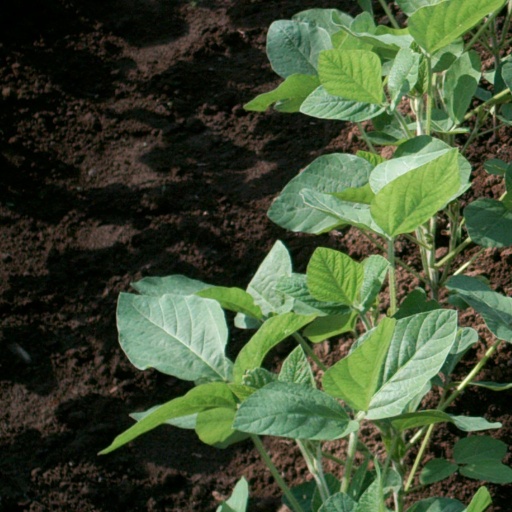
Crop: soybean